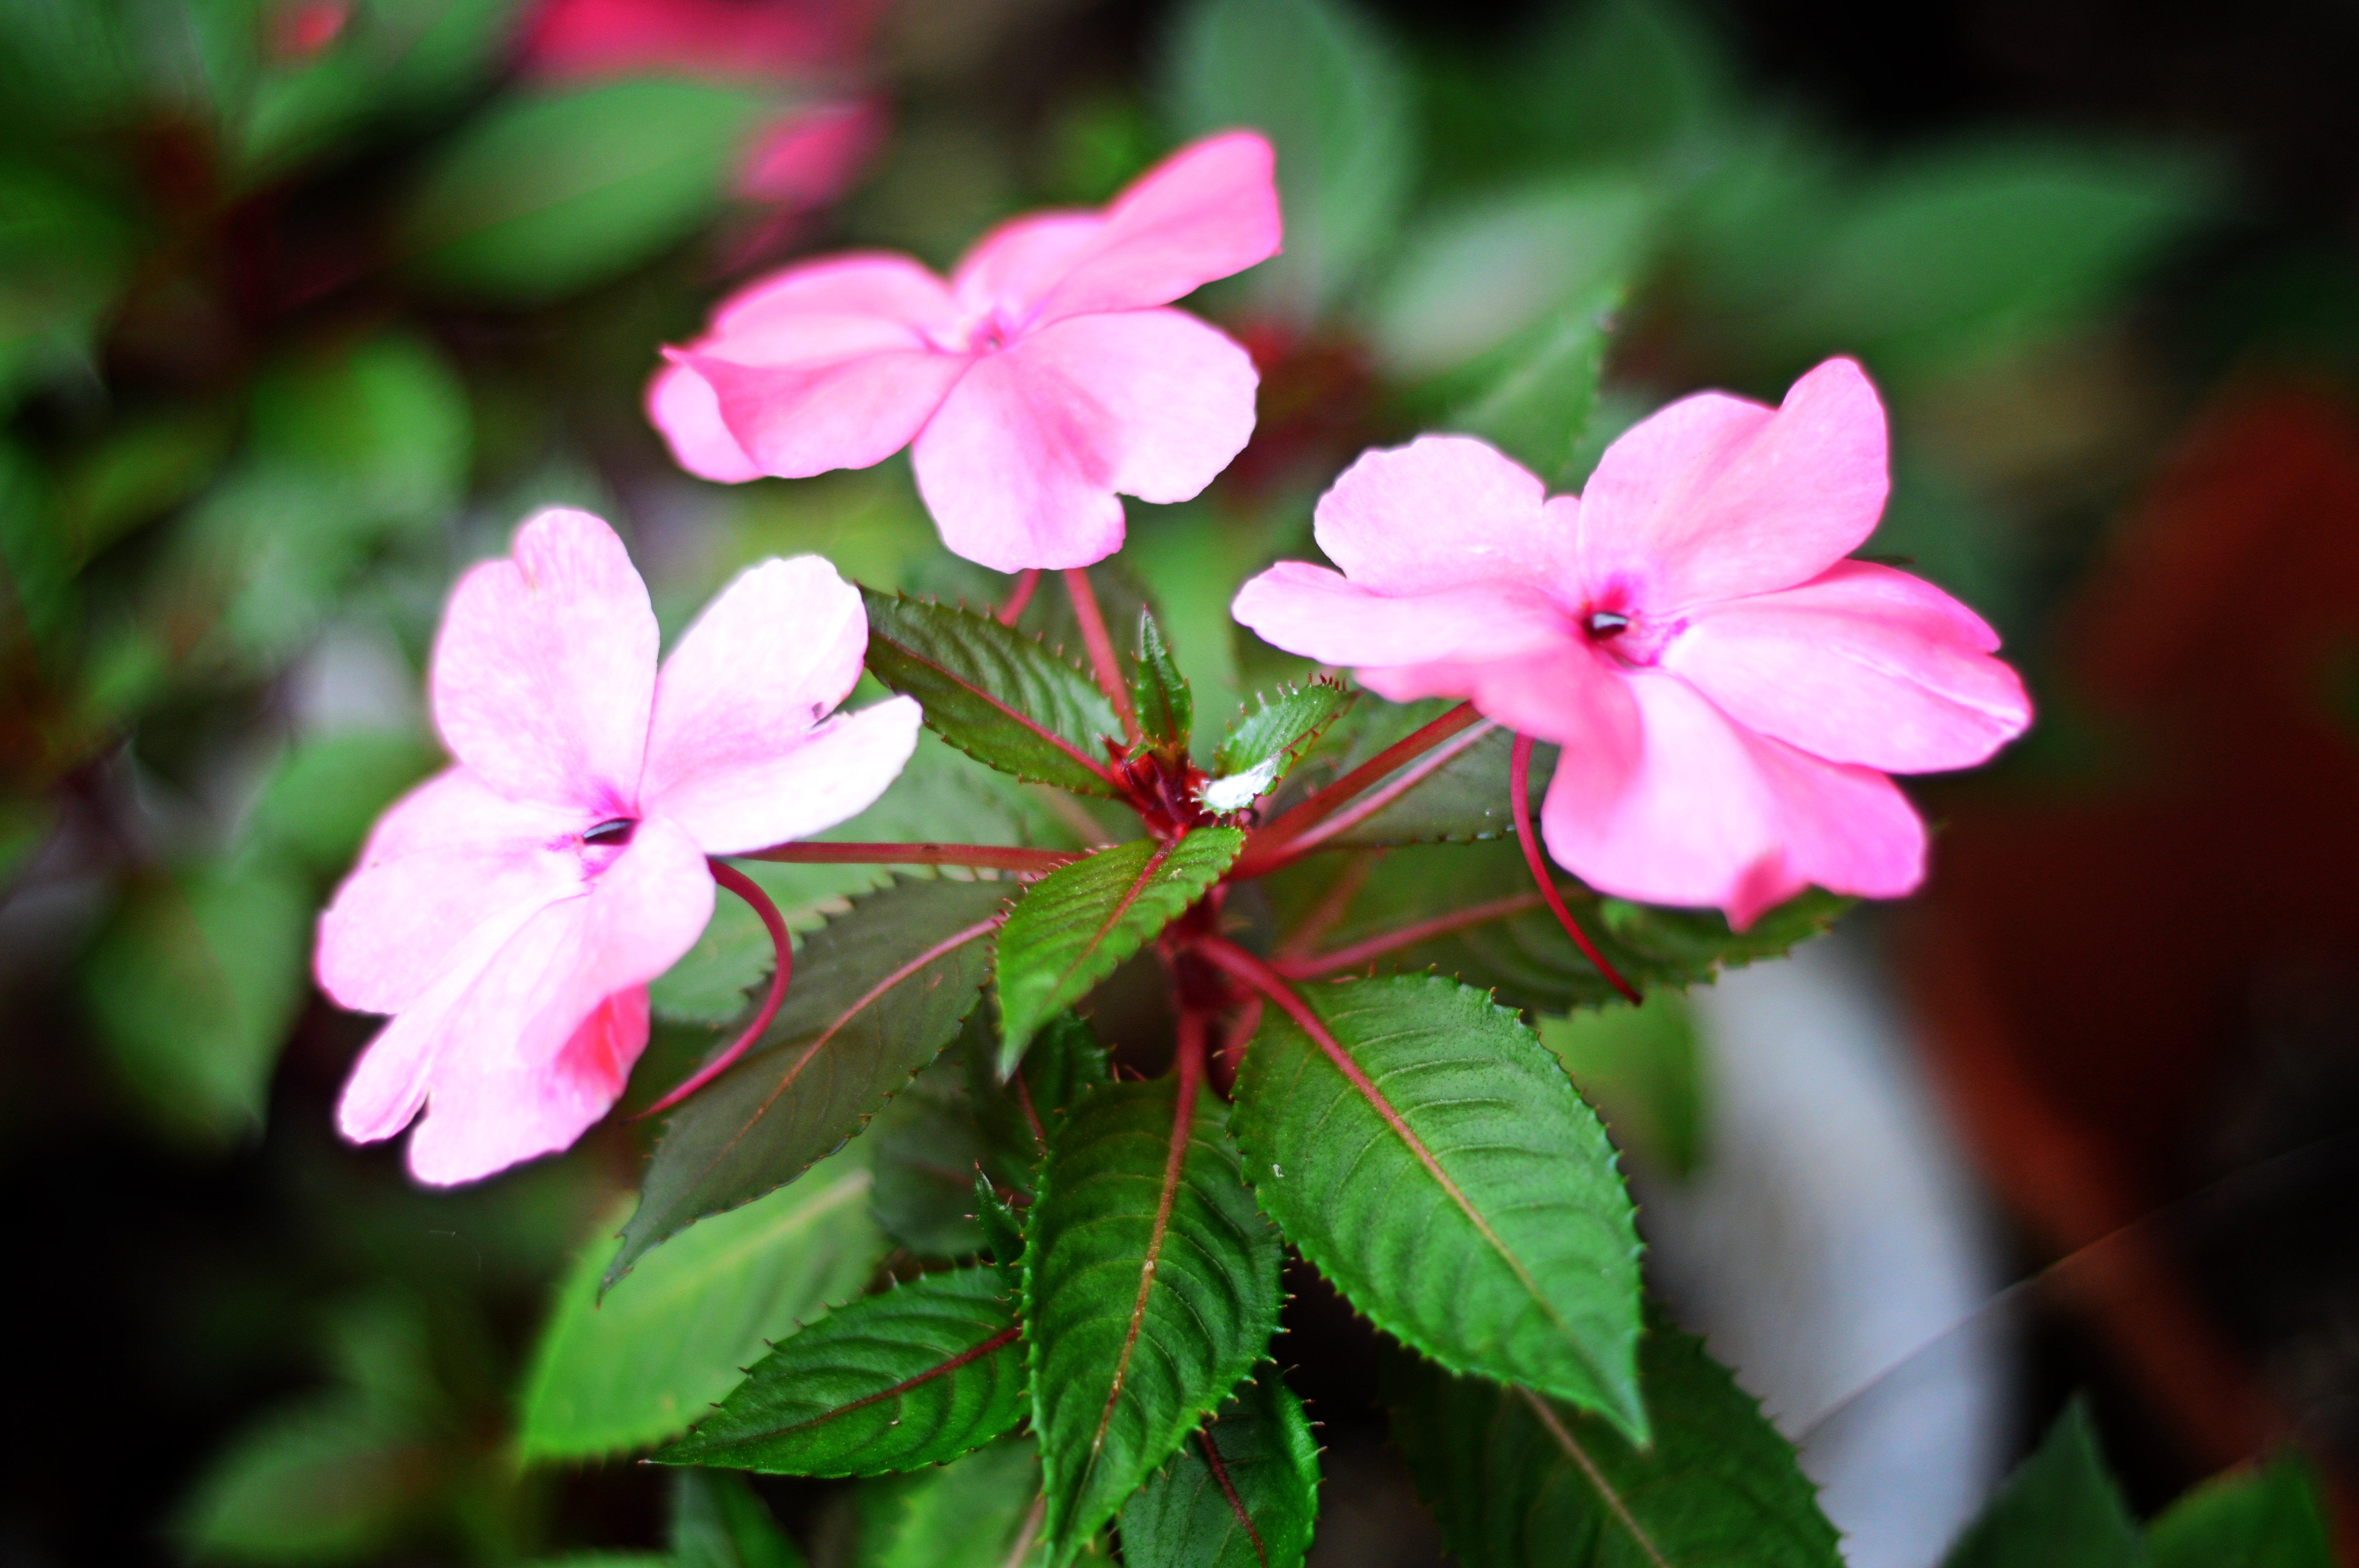
flowers, flower, flowering plant, petal, plant, pink, botany, busy lizzie, impatiens, geranium, annual plant, wildflower, balsam family, perennial plant